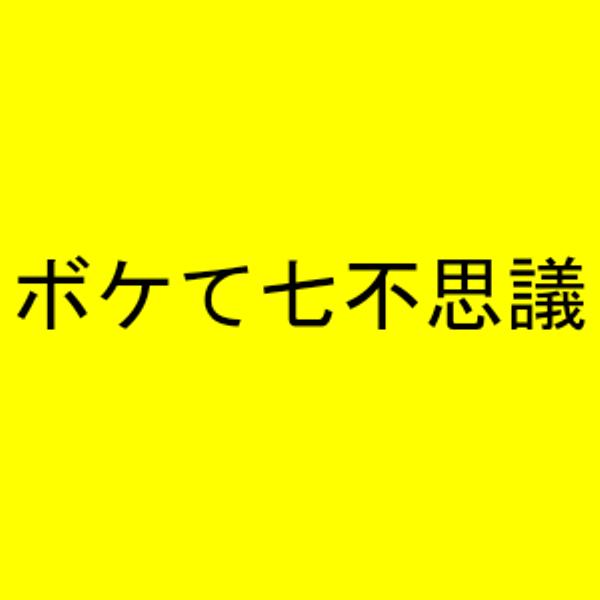
回答: 七つじゃ足りない